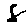
Label: 8